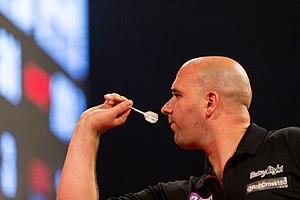
Robert “Voltage” Cross est un joueur professionnel de fléchettes anglais qui évolue dans la Professional Darts Corporation, où il est le champion du Championnat du Monde PDC de fléchettes, à la suite de sa victoire sur Phil Taylor en janvier 2018. Rob Cross a remporté le Championnat du Monde à sa première participation, étant passé professionnel moins de 11 mois avant l'événement.